Transverse engine

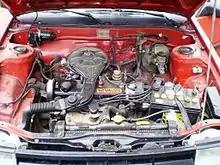
Transversely mounted engine in Toyota Corolla E80

A transverse engine is an engine mounted in a vehicle so that the engine's crankshaft axis is perpendicular to the direction of travel. Many modern front-wheel drive vehicles use this arrangement. Most rear-wheel drive vehicles use a longitudinal engine, where the engine's crankshaft axis is parallel with the direction of travel. (Some rear-mid engine vehicles use a transverse engine and transaxle mounted in the rear instead of the front). Transverse engines save space in light vehicles, and are used on armoured fighting vehicles for the same reason.